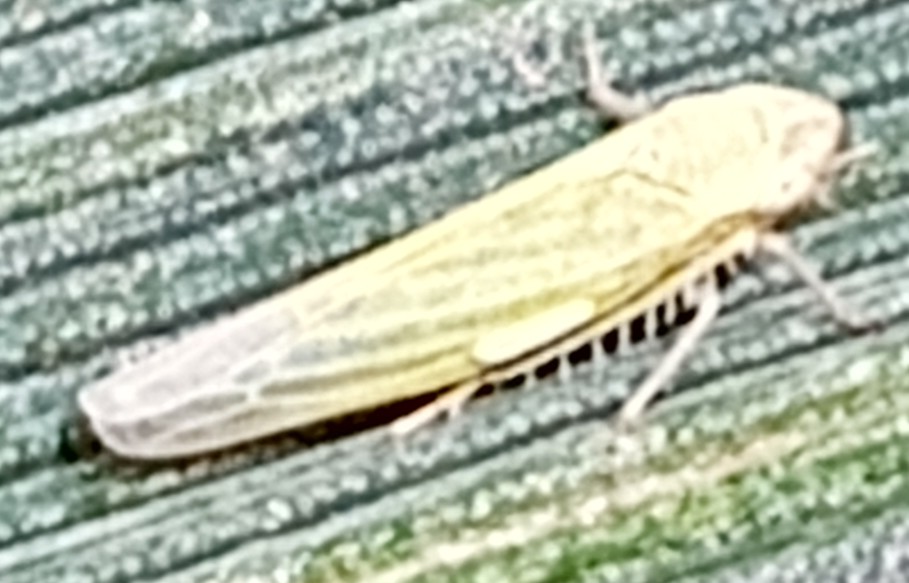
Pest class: occasional_pest